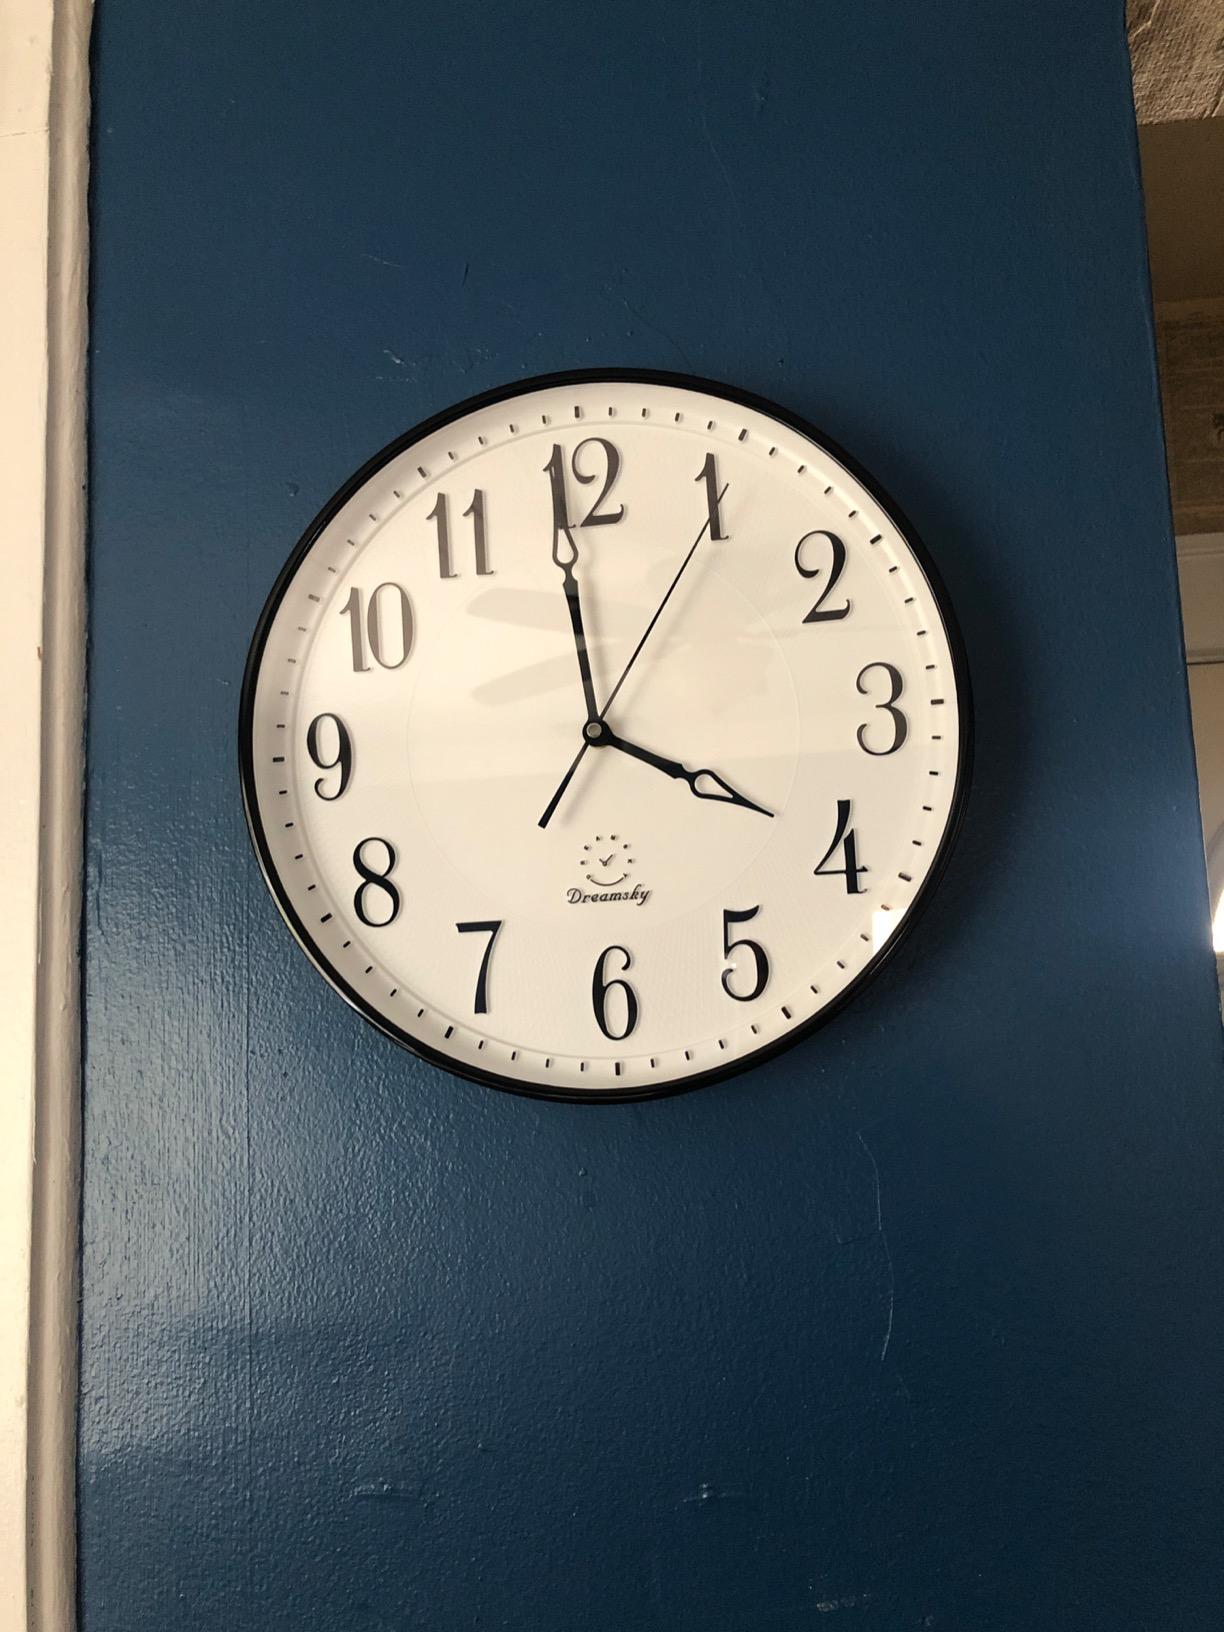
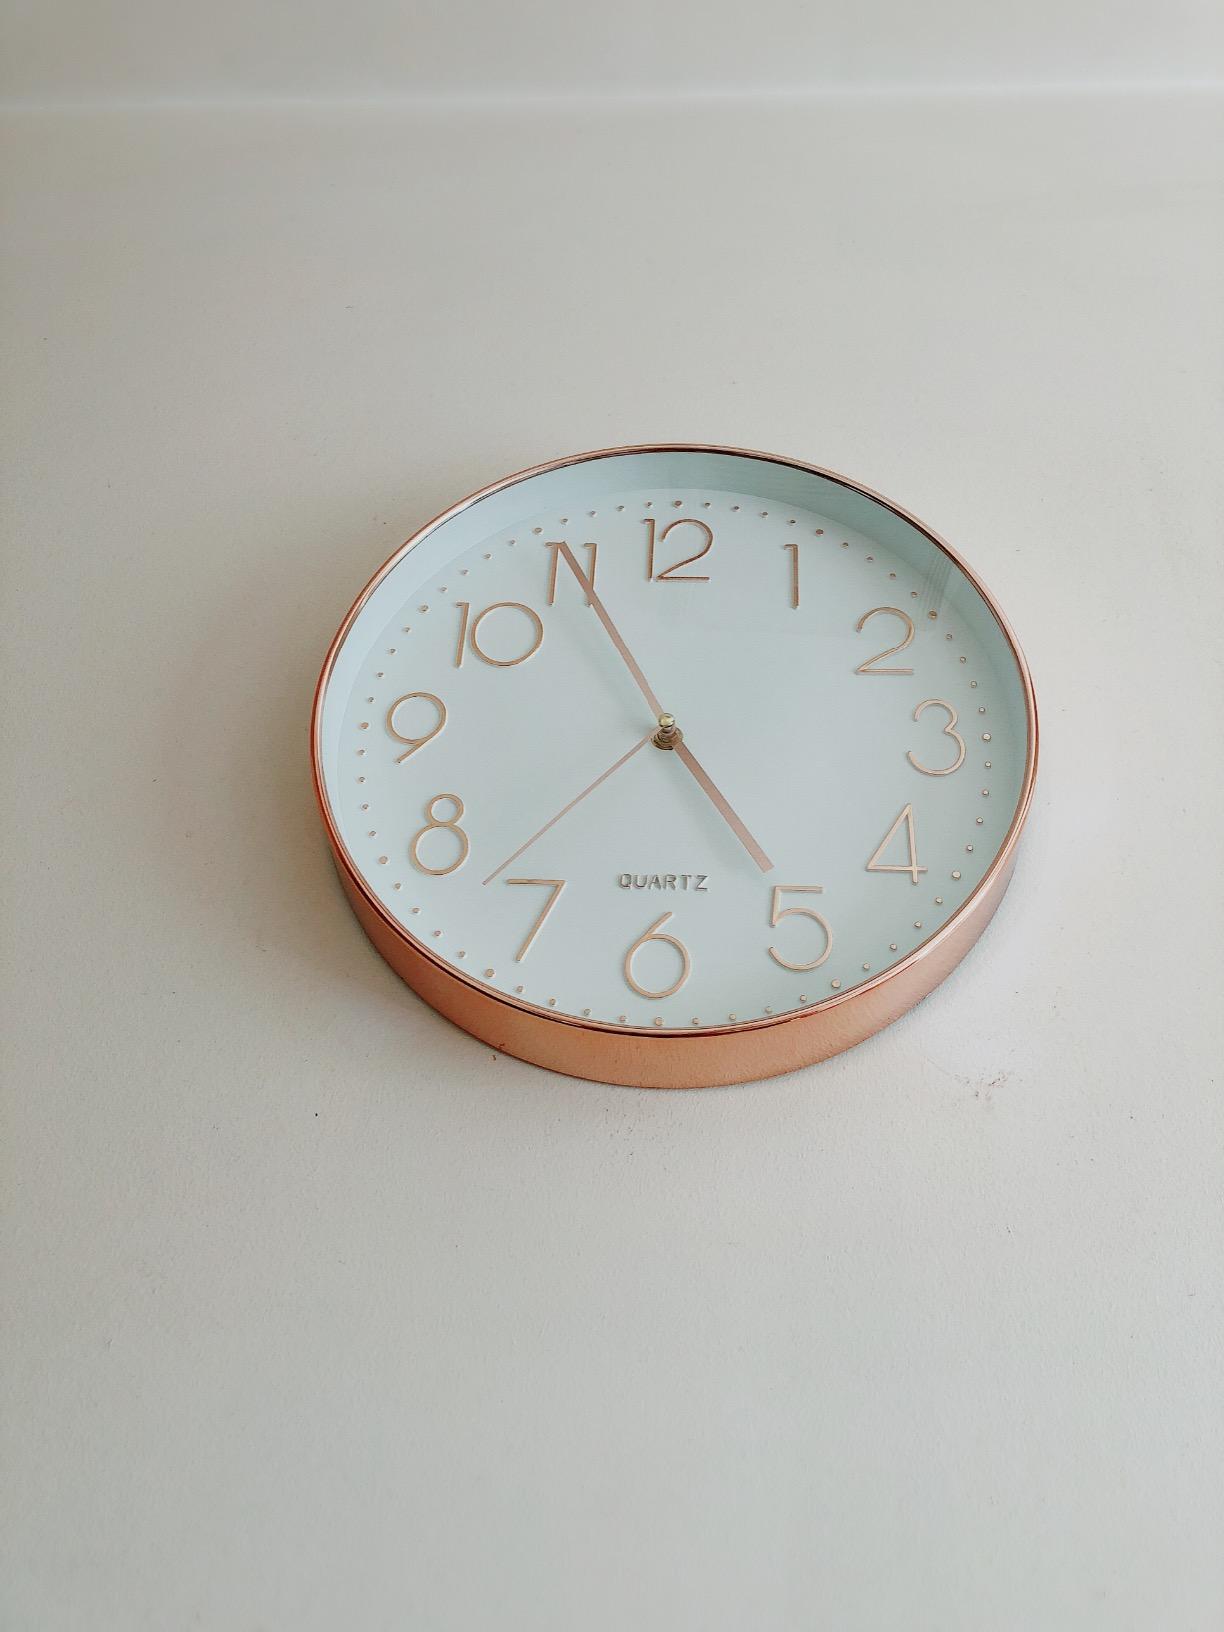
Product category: clock
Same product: no